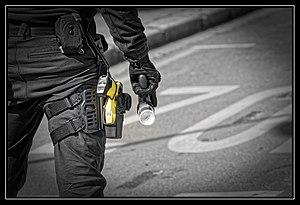
Armement police municipale de Bordeaux
L'expression police municipale désigne, en France, les pouvoirs de police des maires, des communes, et l'ensemble des agents qui sont placés sous son autorité, détenteurs du statut particulier issu de la loi du 15 avril 1999. Ces fonctionnaires sont notamment chargés par le maire, sous le contrôle administratif du représentant de l'État dans le département, d'assurer les missions de la police municipale, de la police rurale et de l'exécution des actes de l'État qui y sont relatifs sur le territoire de la municipalité.